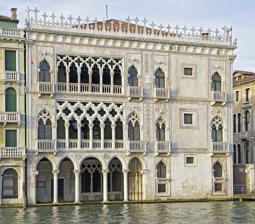
Building: Ca' d'Oro
Country: Italy
Year built: 1430
Palace and art gallery in Venice, Italy For the museum, see Galleria Giorgio Franchetti alla Ca' d'Oro . Ca' d'Oro Ca' d'Oro façade overlooking the Grand Canal Click on the map for a fullscreen view Alternative names Galleria Giorgio Franchetti General information Type Originally a palace; now a museum Architectural style Byzantine, Gothic, Islamic Location Venice , Veneto Address Cannaregio 3932 (Calle Ca 'd'Oro) Country Italy Coordinates 45°26′26″N 12°20′02″E / 45.44056°N 12.33389°E / 45.44056; 12.33389 Construction started 1421 Completed 1437 Owner Original patron:  Marino Contarini Design and construction Architect(s) Giovanni Bon, Bartolomeo Bon, Matteo Raverti Website https://www.cadoro.org/the-museum/?lang=en The Ca' d'Oro, or Palazzo Santa Sofia, is a palace on the Grand Canal in Venice , northern Italy . Ca' d'Oro or Cadoro translates to "House of Gold" or "Golden House" in English because of the gilt and polychrome external decorations that once adorned its walls. It was designed by Marino Contarini and later restored by Baron Giorgio Franchetti. In 1927, the building was converted into a museum and since then has been known as the Galleria Giorgio Franchetti alla Ca' d'Oro . The Ca' d'Oro has long been regarded as the best-surviving palazzo in Venetian Gothic architecture , retaining all the most characteristic features, despite some losses. On the facade, the loggia -like window group of closely spaced small columns, with heavy tracery and quatrefoil openings above, use the formula from the Doge's Palace that had become iconic.  There is also Byzantine-inspired decoration along the roofline and patterning in fancy colored stone to the flat wall surfaces.  The smaller windows show a variety of forms with an ogee arch capped with a relief ornament. The third act of Amilcare Ponchielli 's opera, La Gioconda , is set in the palace. During the 2019 Venice flood , water levels reached the top of the wellhead in the inner courtyard. Francis H. Kimball , the famed American architect behind landmarks like the Empire State Building, used the Ca' d'Oro as inspiration for the Montauk Club , a social club in Brooklyn, New York. Patron and commission Gondolier sailing in front of the Ca'd'Oro. The patron of the building was Marino Contarini of the Contarini , well-respected noble Venetian family who had served Venice over the year with the election of eight different Doges between 1043 and 1676. Marino Contarini used the building of the Ca' d'Oro, as a way to assert his family's place in Venetian society and express their wealth and status. This message was also conveyed as the palace was built not far from the Rialto Bridge on the left bank of Grand Canal of Venice, which was and remains the main thoroughfare in Venice. The architects of the Ca d'Oro were Giovanni Bon and his son Bartolomeo Bon . The Ca' d'Oro was built between 1421 and 1437 for Marino Contarini upon the foundations of a building that he had received through his marriage to Soradamore Zeno, which had been part of an old palace belonging to the Zeno family. As the patron of the new palace, Contarini was in essence the building's main designer, as he was the one who oversaw the entire project. He also kept notes and accounts of the whole process, which have survived throughout the centuries, offering scholars amazing insight into the building's construction. Architects He contracted two main architects to execute his plan for the palace: the Venetian architect and sculptor Giovanni Bon [ it ] (along with his son Bartolomeo Bon ), and another architect-sculptor, Matteo Raverti , who came from Milan. Matteo Raverti's notable contributions to the Ca' d'Oro include the tracery of the main loggia and the ogee -arched tympanum over the land entrance. Giovanni Bon and Bartolomeo Bon are also known for their contribution to the main ceremonial door of the Doge's Palace , the so-called Porta della Carta, but was called Porta Aurea because of how much gold they had added. Matteo Raverti was also known for his work as a sculptor for the Milan Cathedral . Description and layout One of the Ca' d'Oro's distinguishing features is its asymmetrical facade, designed to maximize light in rooms where side windows were impractical due to the proximity of neighboring buildings. The building's atrium ( androne )—a large open hall located near the waterfront—is accessed directly from the canal through the multi-arched loggia. The atrium was historically used for receiving and exporting shipments, reflecting the common practice among noble Venetian families who derived their wealth from trade. Above the atrium is the gran salone or main reception hall, that occupies the piano nobile (noble floor) and is fronted by the most ornate of the three loggias, featuring intricate Gothic quatrefoil tracery attributed to Matteo Raverti. The upper stories housed private living quarters for the family. The layout prioritizes privacy and hierarchy, with the family’s private spaces were elevated above the more public reception and trading areas. The palace has (like other similar buildings in Venice) a small inner courtyard. The neighboring palace is the Palazzo Giustinian Pesaro . The central courtyard is accessible from the gondola landing and provides light and ventilation to the interior spaces. The courtyard contains a central wellhead. Additionally, a small garden area within the courtyard adds to the palace's aesthetic and functional appeal. Architectural features of the main façade Frontal view of the façade of the Ca' d'Oro Marino Contarini had the building constructed in the style of Byzantine architecture , mixed with the popular Gothic style of this time, as well as elements of Islamic design. As part of the Eastern Roman Empire , Venice turned to its Byzantine history, which spanned from the classical period to the more recent medieval era, while Florence, Siena, and Milan called more upon their Greco-Roman traditions. The facade is divided into three distinct stories: a lower loggia (covered corridor), a middle balcony, and an upper balcony. Other nearby buildings in this style are Palazzo Barbaro and the Palazzo Giustinian . This linear style favoured by the Venetian architects was not superseded by Venetian Renaissance architecture until the end of the 15th century, or later. The arches, windows, and loggia of the palace provide a variety of decorations that make it one of the most striking palazzo in Venice. Vertical emphasis is created by each level of the façade becoming more ornate as it reaches the top while horizontal emphasis is created by the balustrades on the balconies and the large cornice at the roofline. Long rows of arches and windows face the canal that provide an abundance of natural lighting in the interior. The lower loggia contains a muti-arched entrance made up of pointed arches that opens up into the canal with a gondola landing. The lower loggia's muti-arched entrance is made up of a central wide arch and a narrower arch flanking each side. The landing leads into a courtyard with a wellhead , stairwell, and a small garden. On the ground floor, a recessed colonnaded loggia gives access to the entrance hall ( portego de mezo ) directly from the canal. Above this colonnade is the enclosed balcony of the principal salon on the piano nobile . The columns and arches of this balcony have capitals which in turn support a row of quatrefoil windows; above this balcony is another enclosed balcony or loggia of a similar yet lighter design. The scalloped cusping of the pointed arches allows for a contrapuntal effect, while the window's tracery patterns on the right side of the palace reflect Gothic elements. The uppermost level contains a row of pinnacles, which are an extension of the quatrefoil patterns below. Made for purely an aesthetic purpose, the balls on each lobe of the pinnacle were covered with golden leaves. The palazzo got its name from the façade's original use of white and pale red stone with golden gilded accents. Gold was added to the building with Contarini's painter Zoane di Franza in 1431. To enhance the aesthetic appeal, the façade was crafted with stone from Istria that was treated with white lead and oil to create a marble-like sheen, while red Verona marble details were oiled to bring out their rich tonalities. Architectural elements such as the parapet balls, window finials, capitals, and moldings were all gilded, adding to the luxurious appearance. This combination of practical design and opulent decoration underscores the dual purpose of the Ca' d'Oro as both a functional space and a display of wealth and status. Over time, sun exposure dulled the white and pale red stone has worn away and the facade's gilded elements are no longer evident. In fact, by 1600, no more gold decoration remained on the exterior, but with the palace's golden façade was already sp well-known that it retained the title of Ca' d'Oro. Restoration The restoration of the Ca' d'Oro was led by Baron Giorgio Franchetti until his death on December 17, 1923. Franchetti was greatly attuned to detail and wanted to duplicate the technique of the previous accomplished architects. This led him to entrust Ferdinando Forlati [ it ] with assisting with this restoration, and Forlati was the one to assume leadership of the project after Franchetti's death. Forlati's assistant, Antonio Nardo, was also entrusted with this task by Franchetti, who requested that Nardo be recognized with the title of Conservator of the Ca' d'Oro. During his time working on the restoration of the building, Giorgio Franchetti was able to restore parts removed under the ownership of Marie Taglioni. These pieces notably included the red Verona marble well-head that was sculpted by Bartolomeo Bon. Franchetti also took it upon himself to compose the mosaic pavement in the entrance hall that was made out of Grecian marble and red marble from Verona. Along with these features, he also had the walls individually and uniquely carved. Although the ground floor was originally used for utilitarian function, Franchetti had marble facing added that concealed this role. Along with his project of restorating of the Ca' d'Oro, Baron Giorgio Franchetti donated the building to the public in 1916 and it was converted into a museum (see Provenance section below). Provenance Following the fall of the Venetian Republic in 1797, the palace changed ownership several times. In 1846, Alessandro Trubetzkoi purchased the palace, which was in a ruinous state. Trubetzkoi gifted the palace to ballet dancer Marie Taglioni , who sold notable architectural features from the building. Franchetti would also restore the palace after the reckless renovation of the architect, Trubetzkoi, which resulted in his imprisonment under charges of vandalism. In the end, many of the Gothic features, including the stairway of the inner courtyard and the balconies which overlooked the courtyard, were removed. In 1894, the palace was acquired by its last owner, baron Giorgio Franchetti . Some of the architectural elements that had been sold by Marie Taglioni were recovered by Franchetti, such as the red Verona marble wellhead by Bartolomeo Bon. Throughout his lifetime, he amassed an important art collection and personally oversaw its extensive restoration, including the reconstruction of the stairway and the Cosmatesque courtyard with ancient marble.  In 1916, Franchetti bequeathed the Ca' d'Oro to the Italian State.  It is now open to the public as a gallery: Galleria Giorgio Franchetti alla Ca' d'Oro . Museum The gallery houses the collection of works of art collected by Giorgio Franchetti in his life. Following the donation to the Italian State in 1916 and in preparation for the museum, the Franchetti collection was accompanied by some state collections from which most of the bronzes and sculptures on display come from, as well as numerous Venetian and Flemish paintings. Among the most valuable works are the San Sebastiano by Andrea Mantegna and the Portrait of Marcello Durazzo by Antoon van Dyck . In addition to the exhibition rooms, the museum houses various laboratories for the conservation and restoration of works of art. The courtyard Cosmatesque floor in the portego Rear doorway, to the street 15th-century ceiling Pencil and watercolour by John Ruskin . (1845) Canal entrance during a flood An exhibition hall on the second floor of the building See also List of buildings and structures in Venice References